History of the Argentina national football team

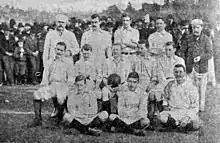
Argentina before playing its first official match against Uruguay, on July 20, 1902. This is also the first photo recorded of an Argentina national team

Although the first match ever recorded by an Argentine side was played on 16 May 1901 against Uruguay, this is not considered an official game due to the match was not organized by Uruguay's Football Association but by Albion FC in its home field, "Paso del Molino". The Uruguayan side had nine players from that club and the remainder from Nacional. Argentina won the match by 3–2.